The Dark Man and Others

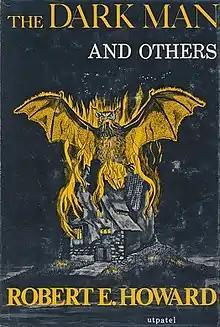
Cover of the first edition

The Dark Man and Others is a posthumously-published anthology of fifteen short stories by American author Robert E. Howard, named after his short story "The Dark Man", and covering the genres of adventure fiction, horror, historical fiction, fantasy, sword and sorcery, weird fiction and the weird West. It was first published in 1963 by Arkham House, and was edited by August Derleth. Eleven of the stories had previously been published in the pulp magazine "Weird Tales", and one each in "Argosy", "Oriental Stories" and "Strange Tales". It was reprinted in 1971 as a paperback by Lancer.